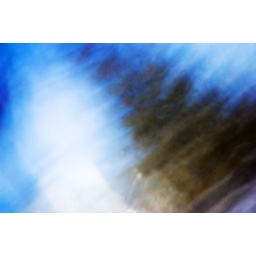
walking past a pine tree in winter